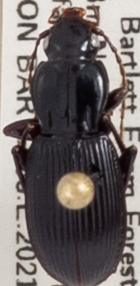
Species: Pterostichus tristis
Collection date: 2021-06-02
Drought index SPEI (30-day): -1.594
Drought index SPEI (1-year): -1.19
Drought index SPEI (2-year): -0.642